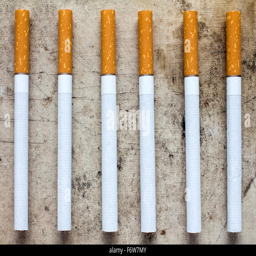
cigarettes with filters in a row on dirty background